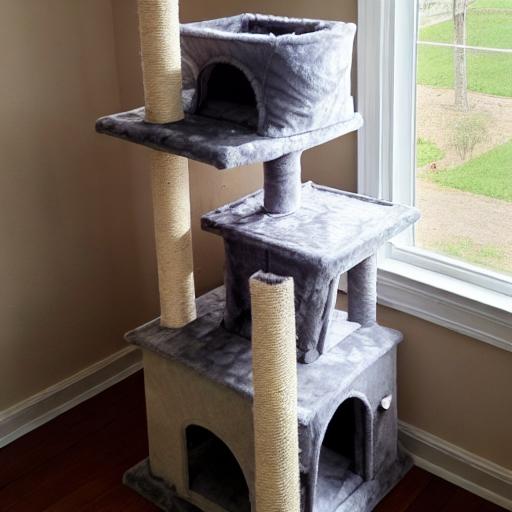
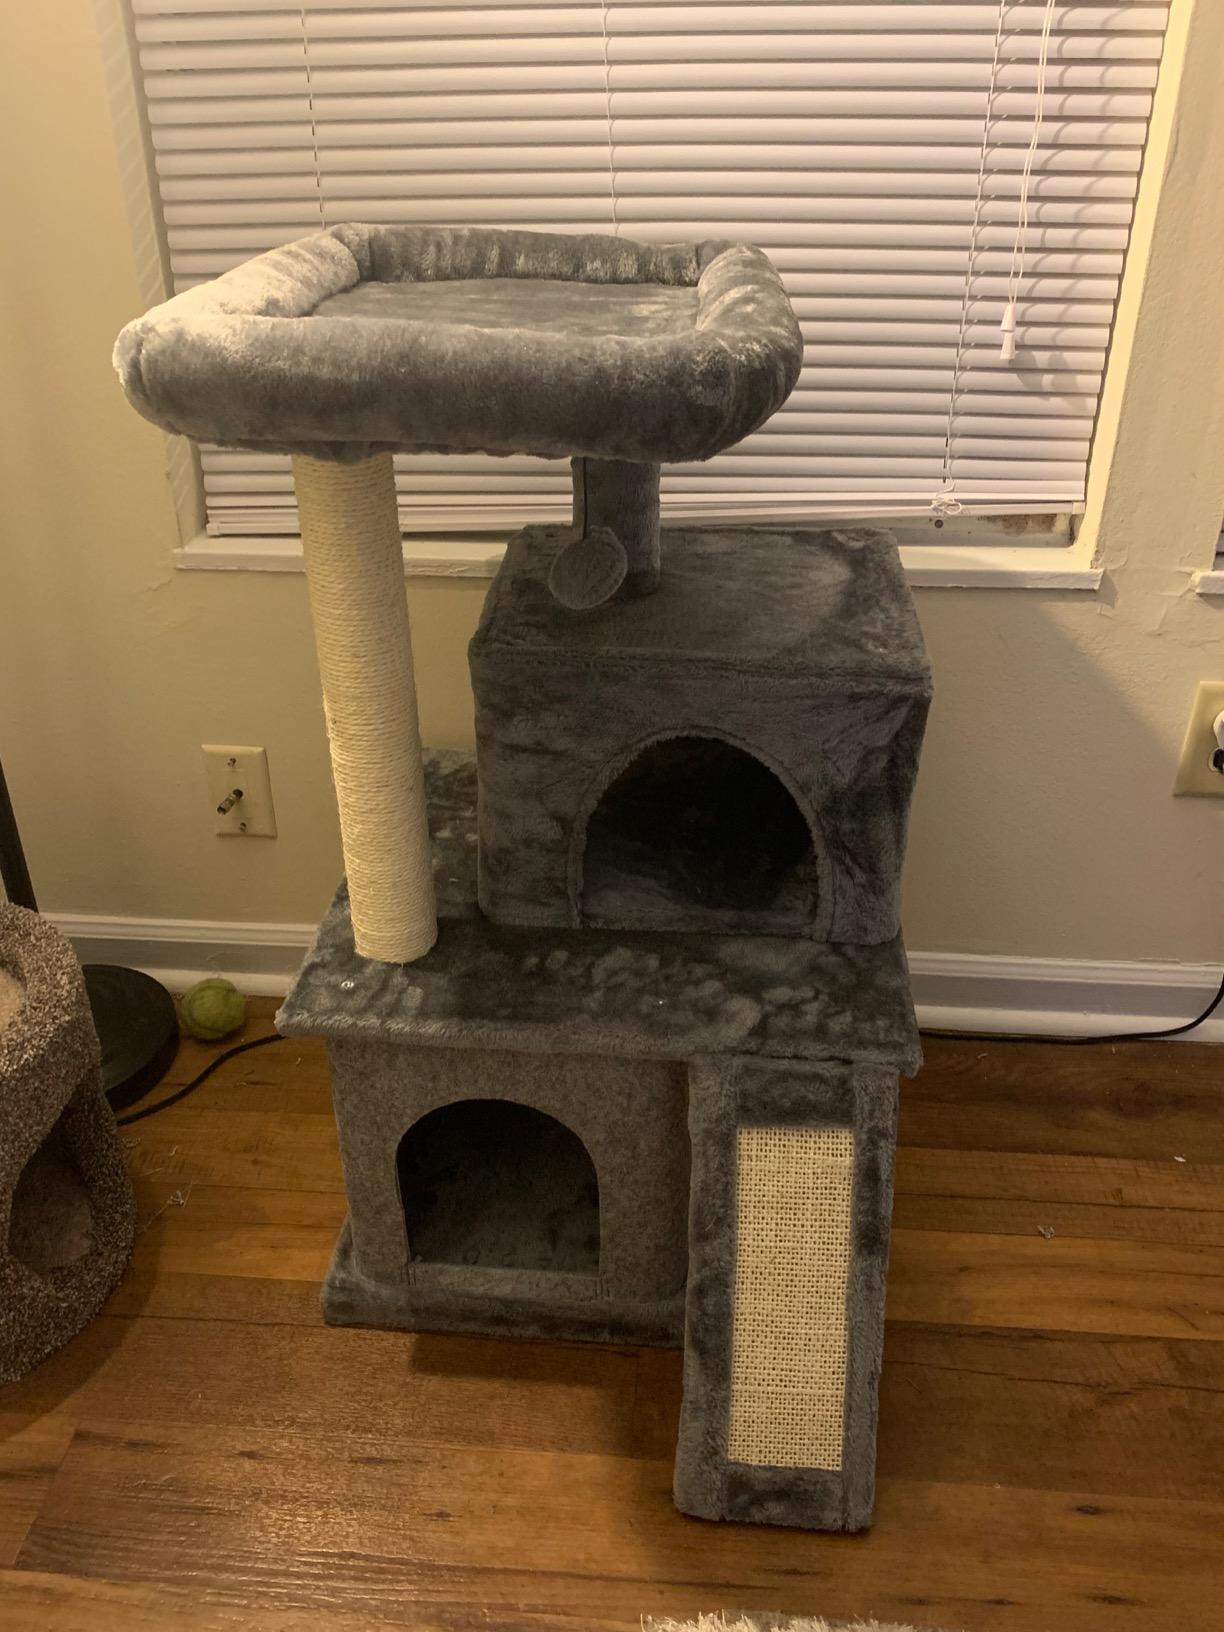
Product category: items_cat tree
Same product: no